John Smith's Brewery

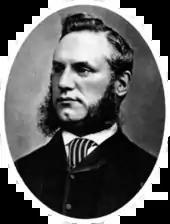
John Smith

Stephen Hartley began brewing in Tadcaster in 1758. Jane Hartley mortgaged the brewery to David Backhouse and John Hartley in 1845. Samuel Smith of Leeds arranged for his son John to enter the business in 1847. Jane Hartley died in 1852, and John Smith acquired the business, enlisting his brother William to assist. The timing was to prove fortuitous; pale ales were displacing porter as the beer of choice, and Tadcaster's hard water proved to be well-suited for brewing the new style. The prosperity of the 1850s and 1860s, together with the arrival of the railways, realised greater opportunities for brewers, and John Smith employed eight men in his brewing and malting enterprise by 1861.